British Transport Police

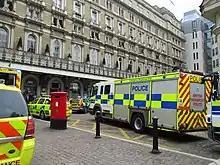
BTP ERU in police livery, on Scene of Security Alert

From 2012, as a result of a recommendation following the 7 July 2005 London bombings, BTP embedded officers with TfL's Emergency Response Unit (ERU). ERU vehicles were given blue lights and police markings, and driven by a BTP officer, to enable the unit to reach emergencies quicker. The unit carries TfL engineers to incidents on the London Underground, such as one under accidents and terrorist incidents. The vehicles are driven by BTP officers, so once at the scene the officer performs regular policing duties in relation to any crime or public safety issues. The use of the blue lights on the unit's vehicles is subject to the same criteria as with any other police vehicle. In December 2013, TfL announced that the trial of blue lights had ended, and that ERU vehicles would retain blue lights, as BTP drivers had halved the unit's response time to incidents. The use of police livery and blue lights ended in 2024 after a review determined that it did not meet national guidelines for blue-light responses.